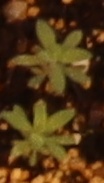
Label: Kochia